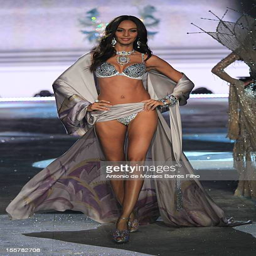
film actor walks the runway during show